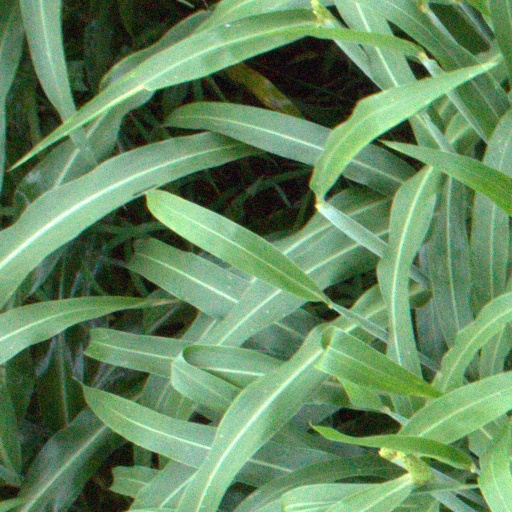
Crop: sorghum